Loch Awe railway station

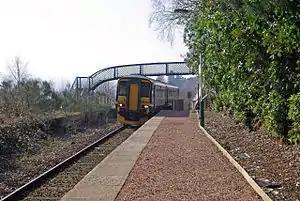
An Oban to Glasgow train approaching Loch Awe station

Loch Awe railway station is a railway station serving the village of Lochawe, on the northern bank of Loch Awe, in western Scotland. This station is on the Oban branch of the West Highland Line, originally part of the Callander and Oban Railway. It is sited from Callander via Glen Ogle, between Dalmally and Falls of Cruachan. ScotRail manage the station and operate all services.